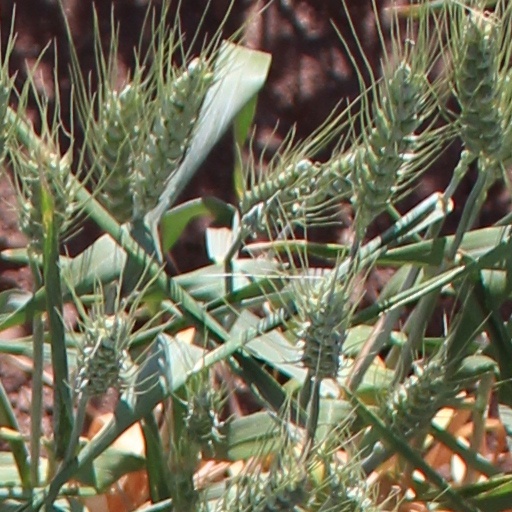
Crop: wheat